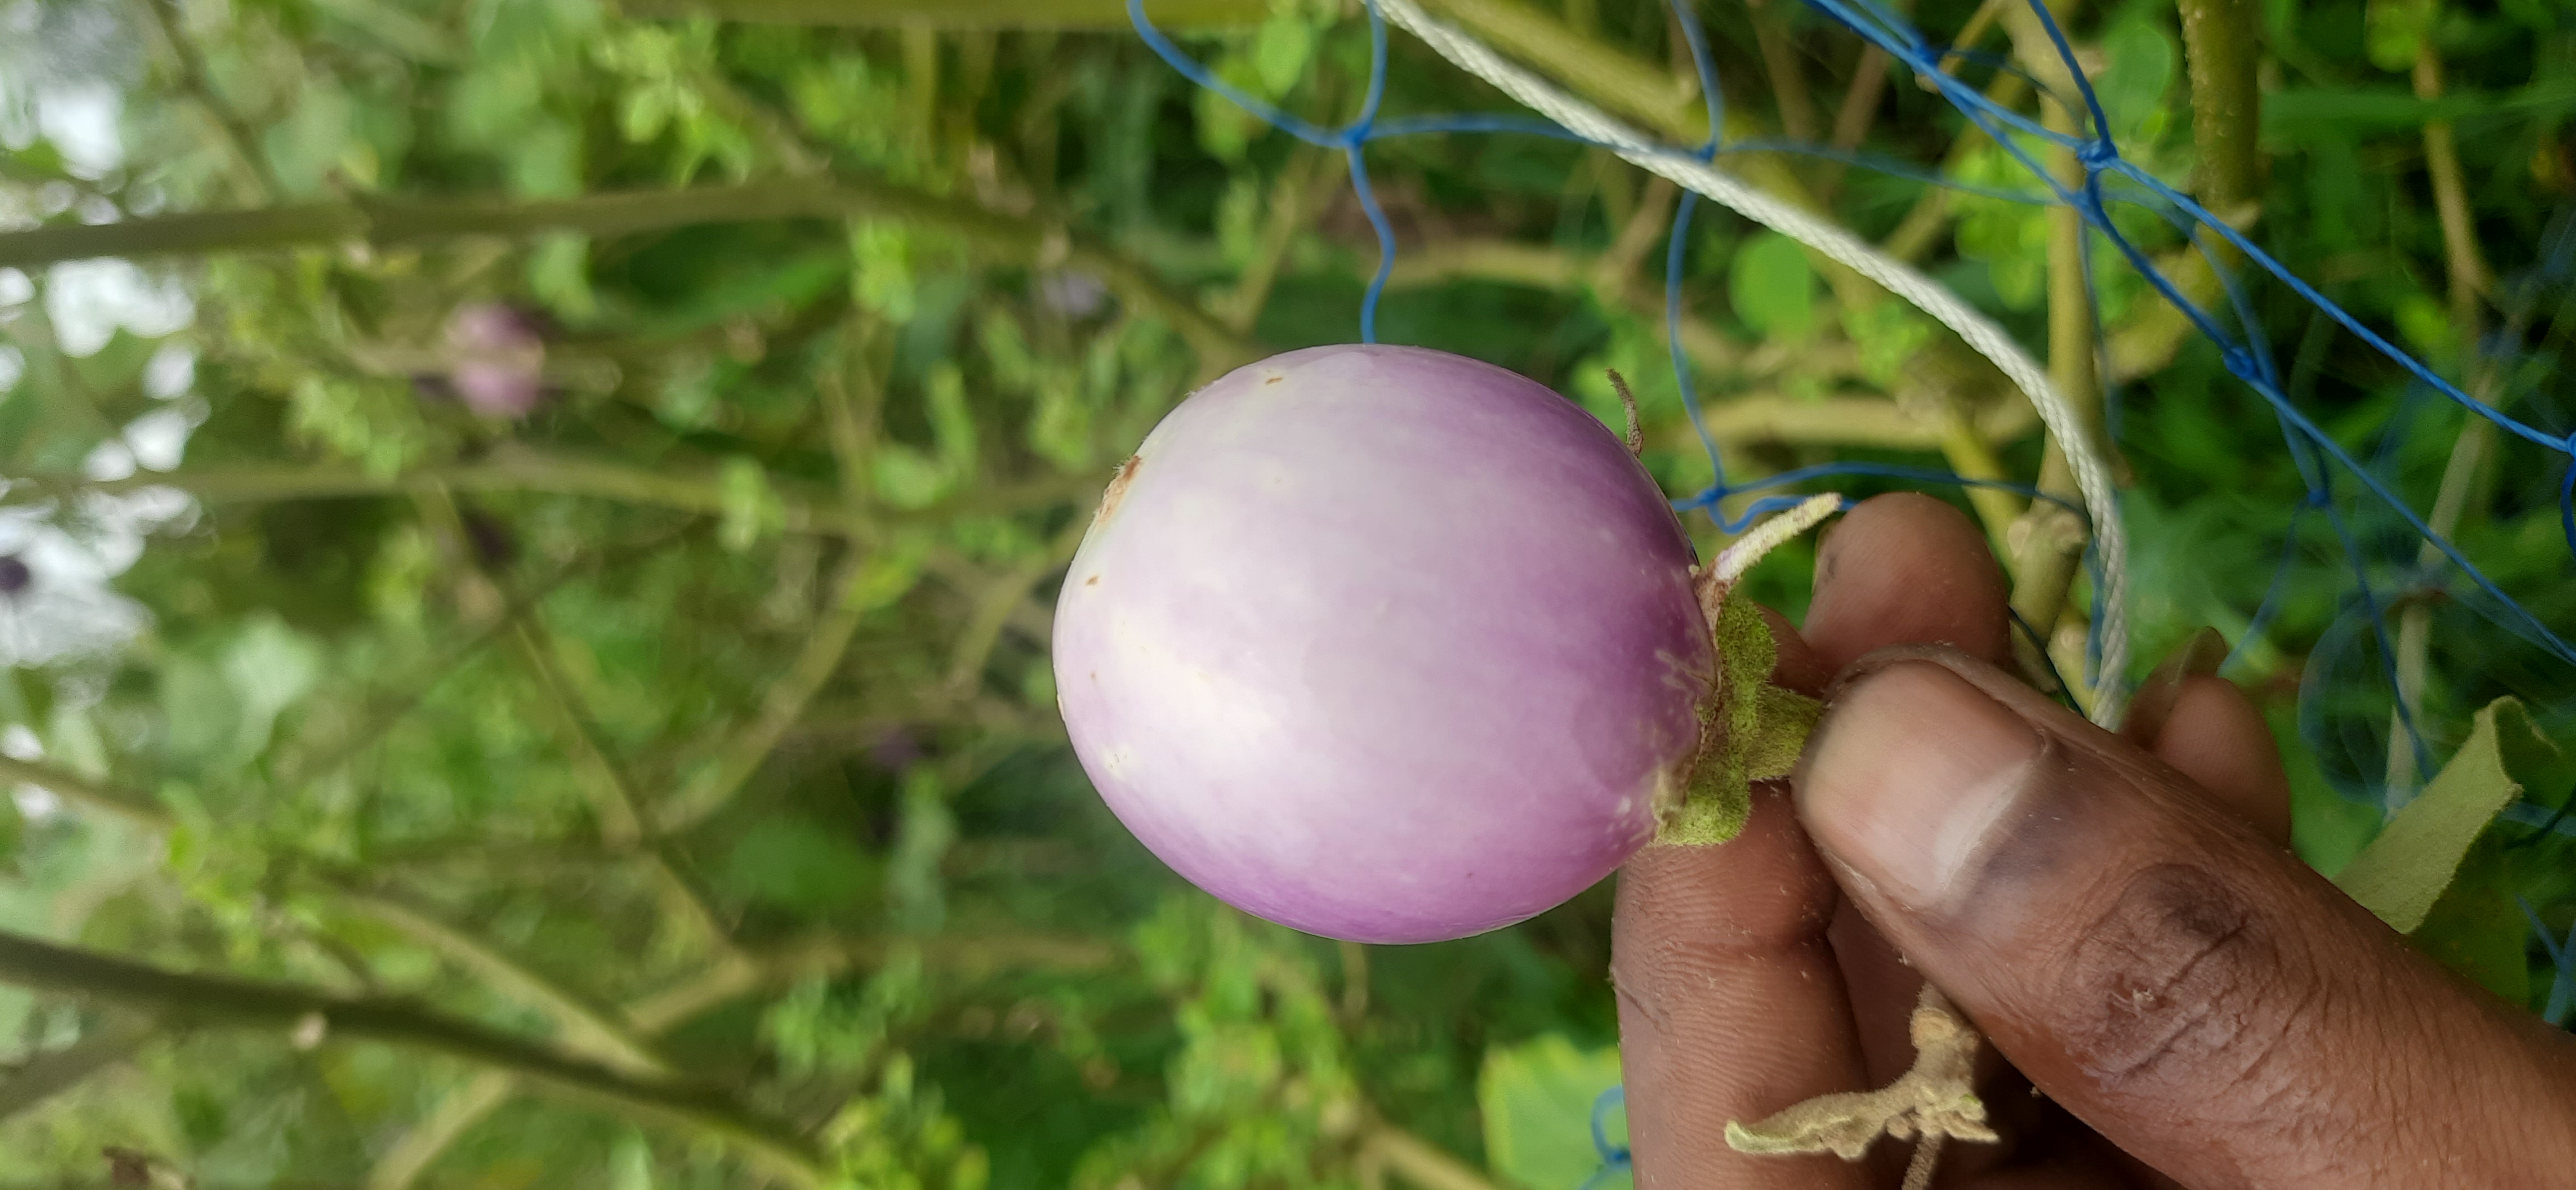
Label: Healty Brinjal